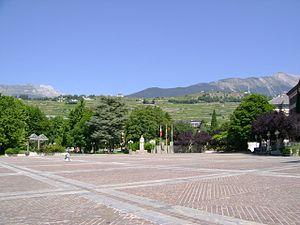
Place de la Planta à Sion, Valais
La bataille de la Planta eut lieu le 13 novembre 1475, opposant la principauté épiscopale de Sion et ses alliés à la maison de Savoie dans le contexte des guerres de Bourgogne. Les troupes savoyardes sont battues ce qui permit la conquête du Bas-Valais jusqu'au défilé de Saint-Maurice par une campagne rapide en février 1476.